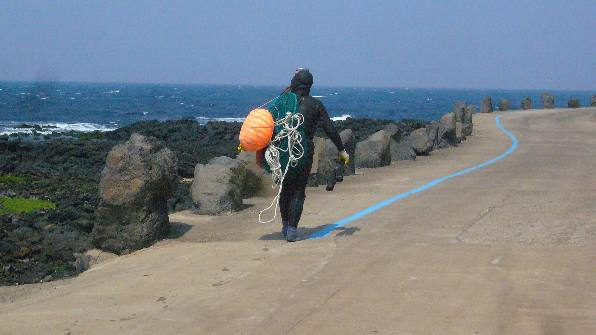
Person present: Yes